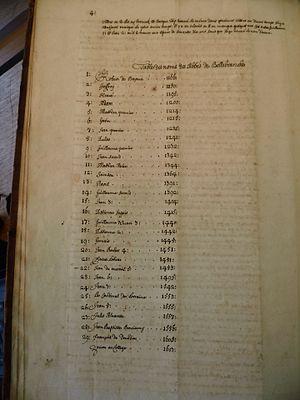
Listes abbés de Bellebranche rédigé par un jésuite du collège de la Flèche vers 1692.
L'ancienne abbaye Notre-Dame de Bellebranche, cistercienne, est située à Saint-Brice dans le sud-est du département de la Mayenne, région dite Mayenne angevine, en France.